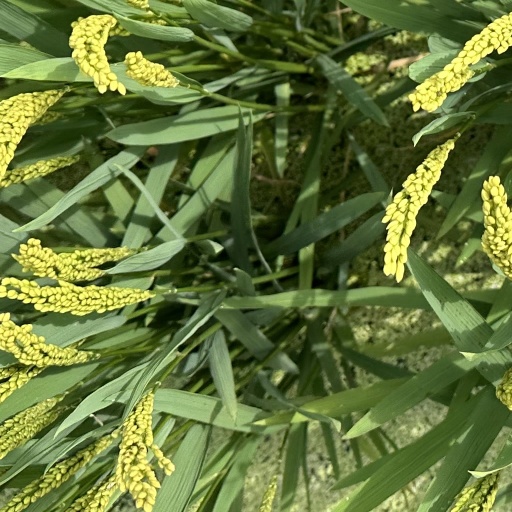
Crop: rice